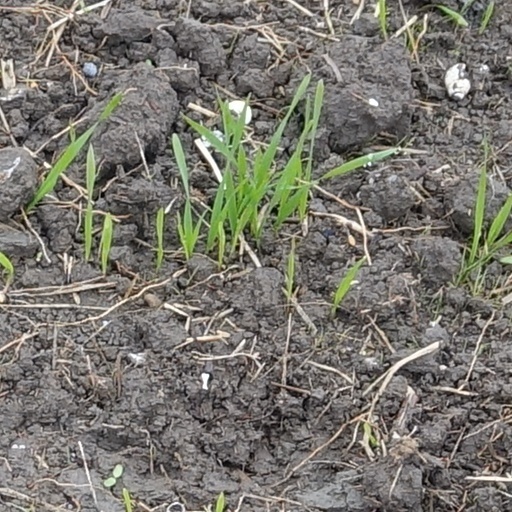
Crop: wheat